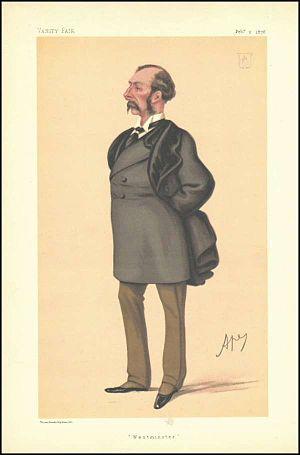
Charles Russell, 3ᵉ baronnet, est un officier d'armée et un parlementaire britannique.